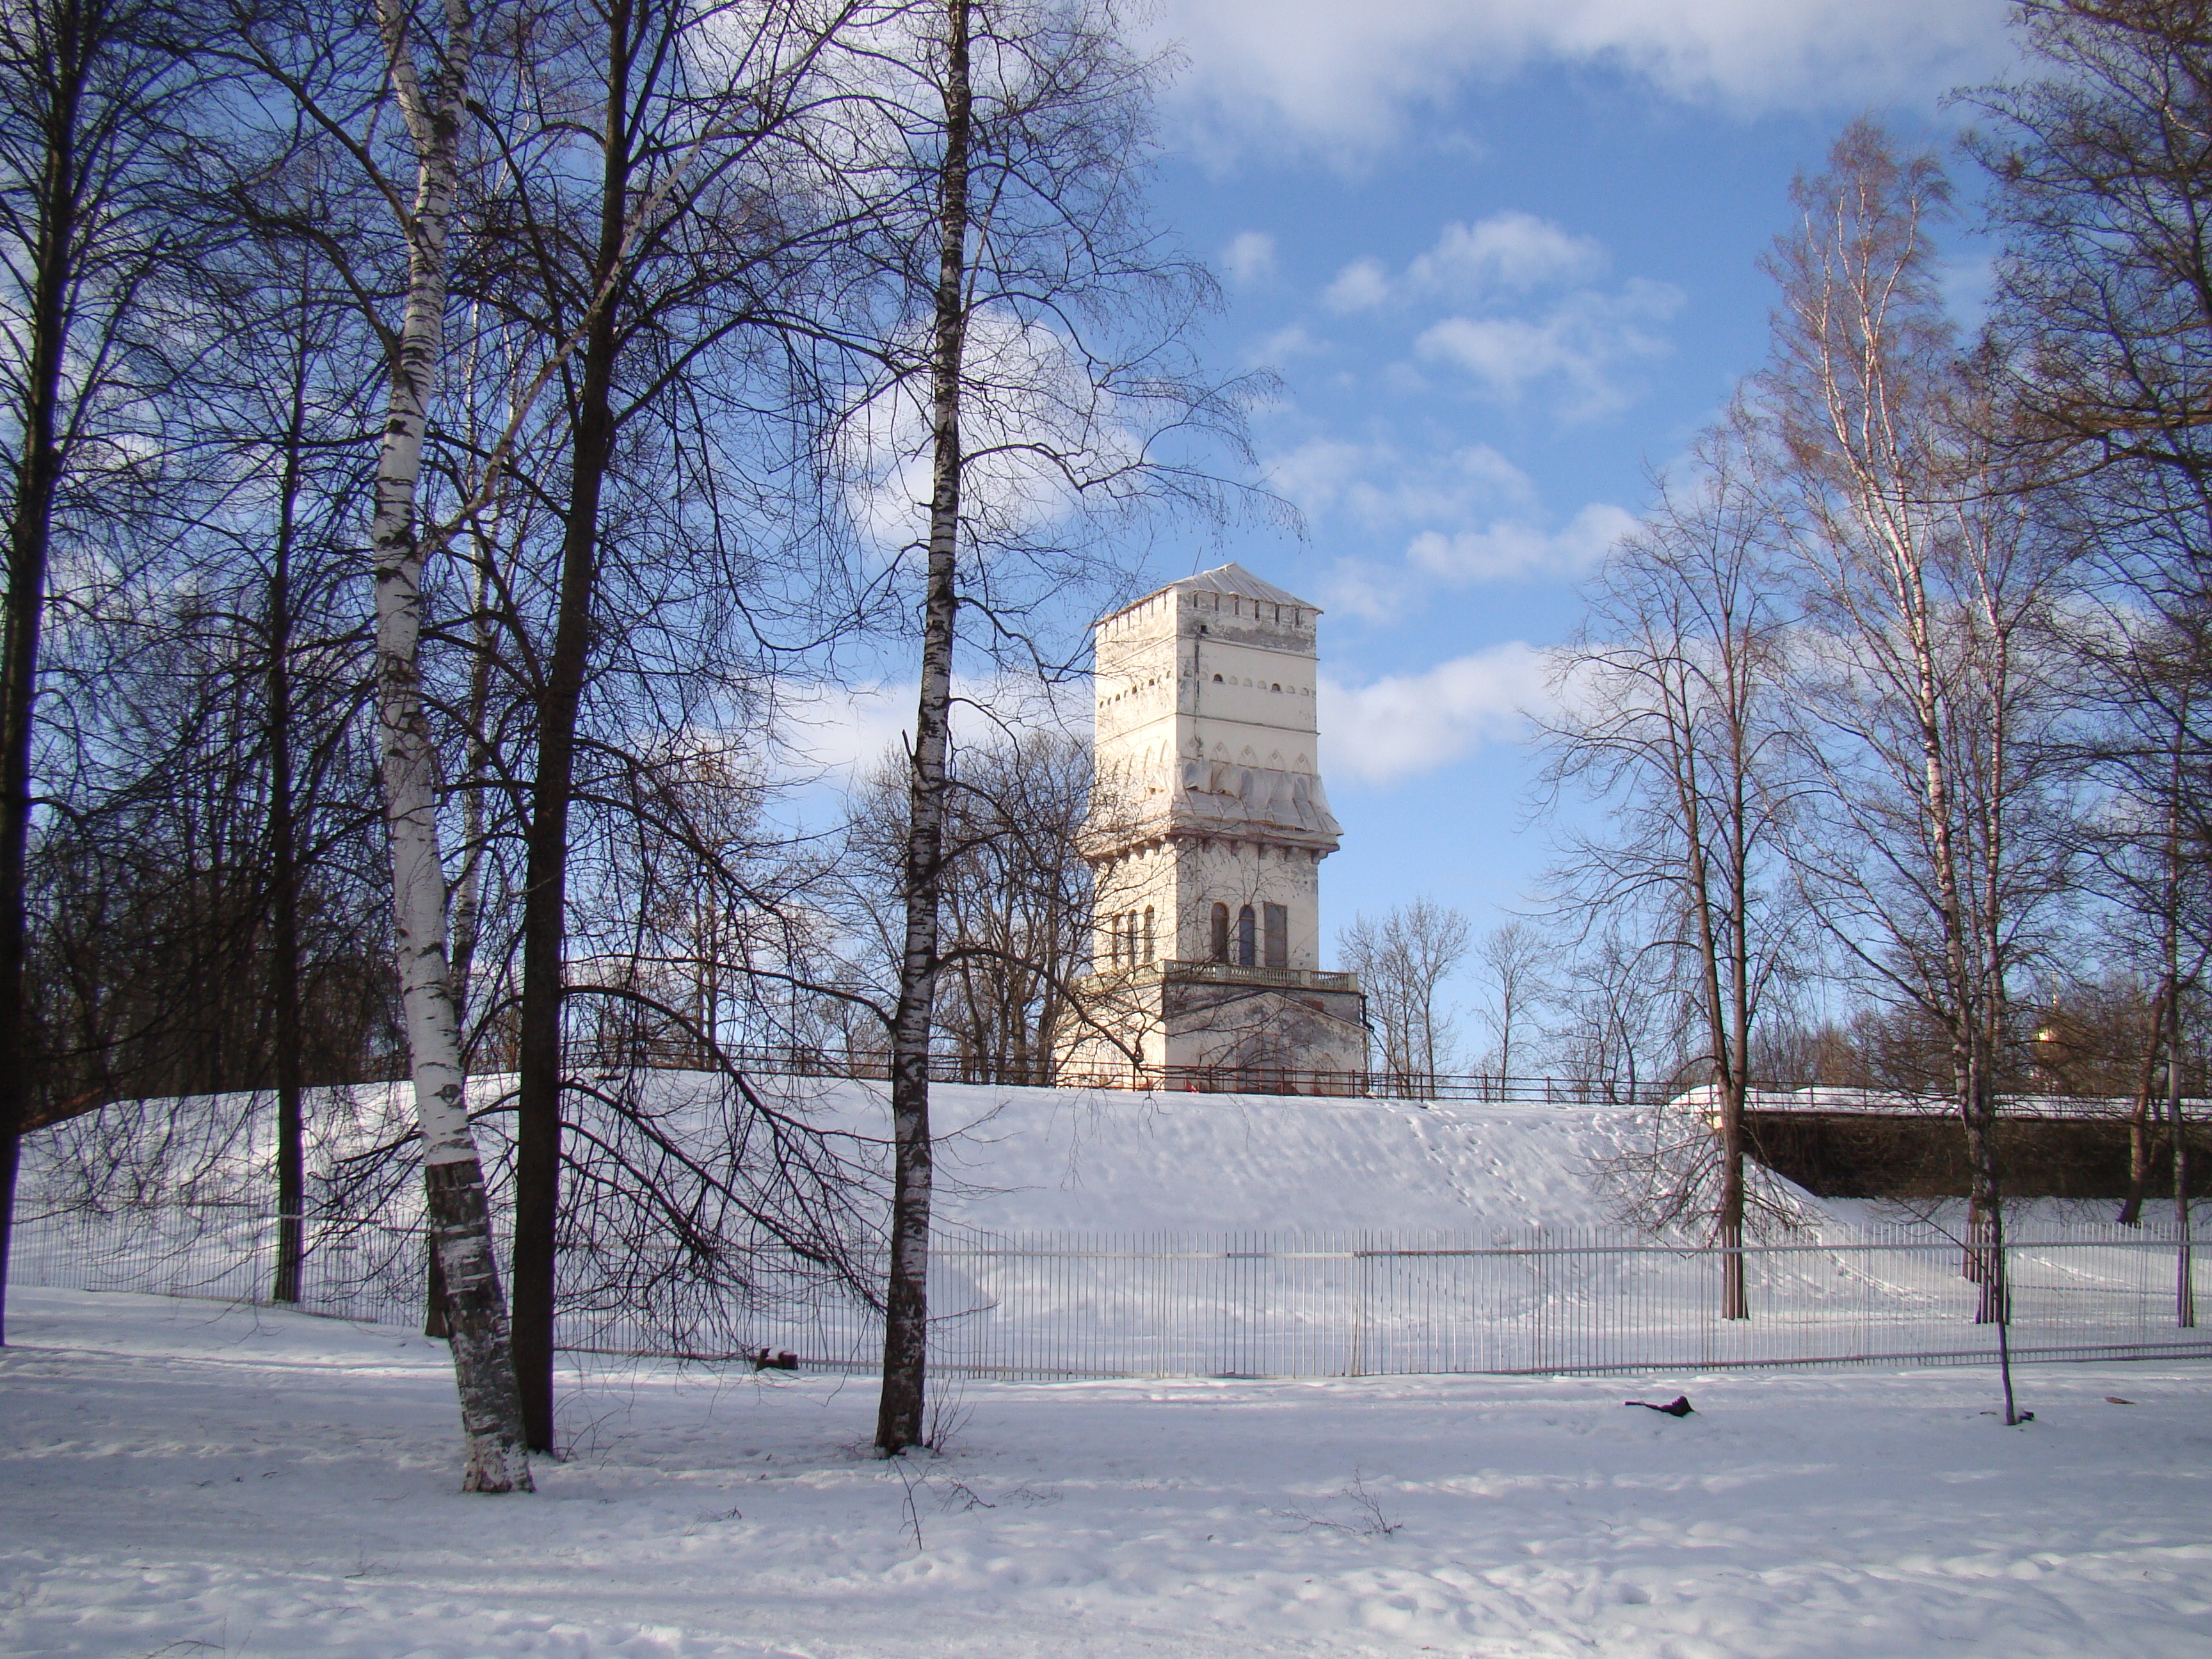
tree, snow, winter, sky, ice, tower, weather, season, russia, freezing, st petersburg russia, the palace ensemble tsarskoe selo